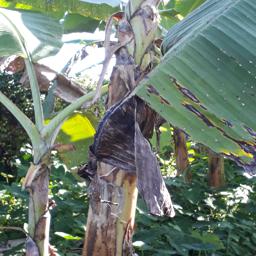
Label: BLACK SIGATOKA